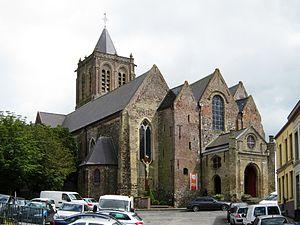
La collégiale Notre-Dame à Cassel (Nord).
Cet article recense une partie des monuments historiques du Nord, en France.